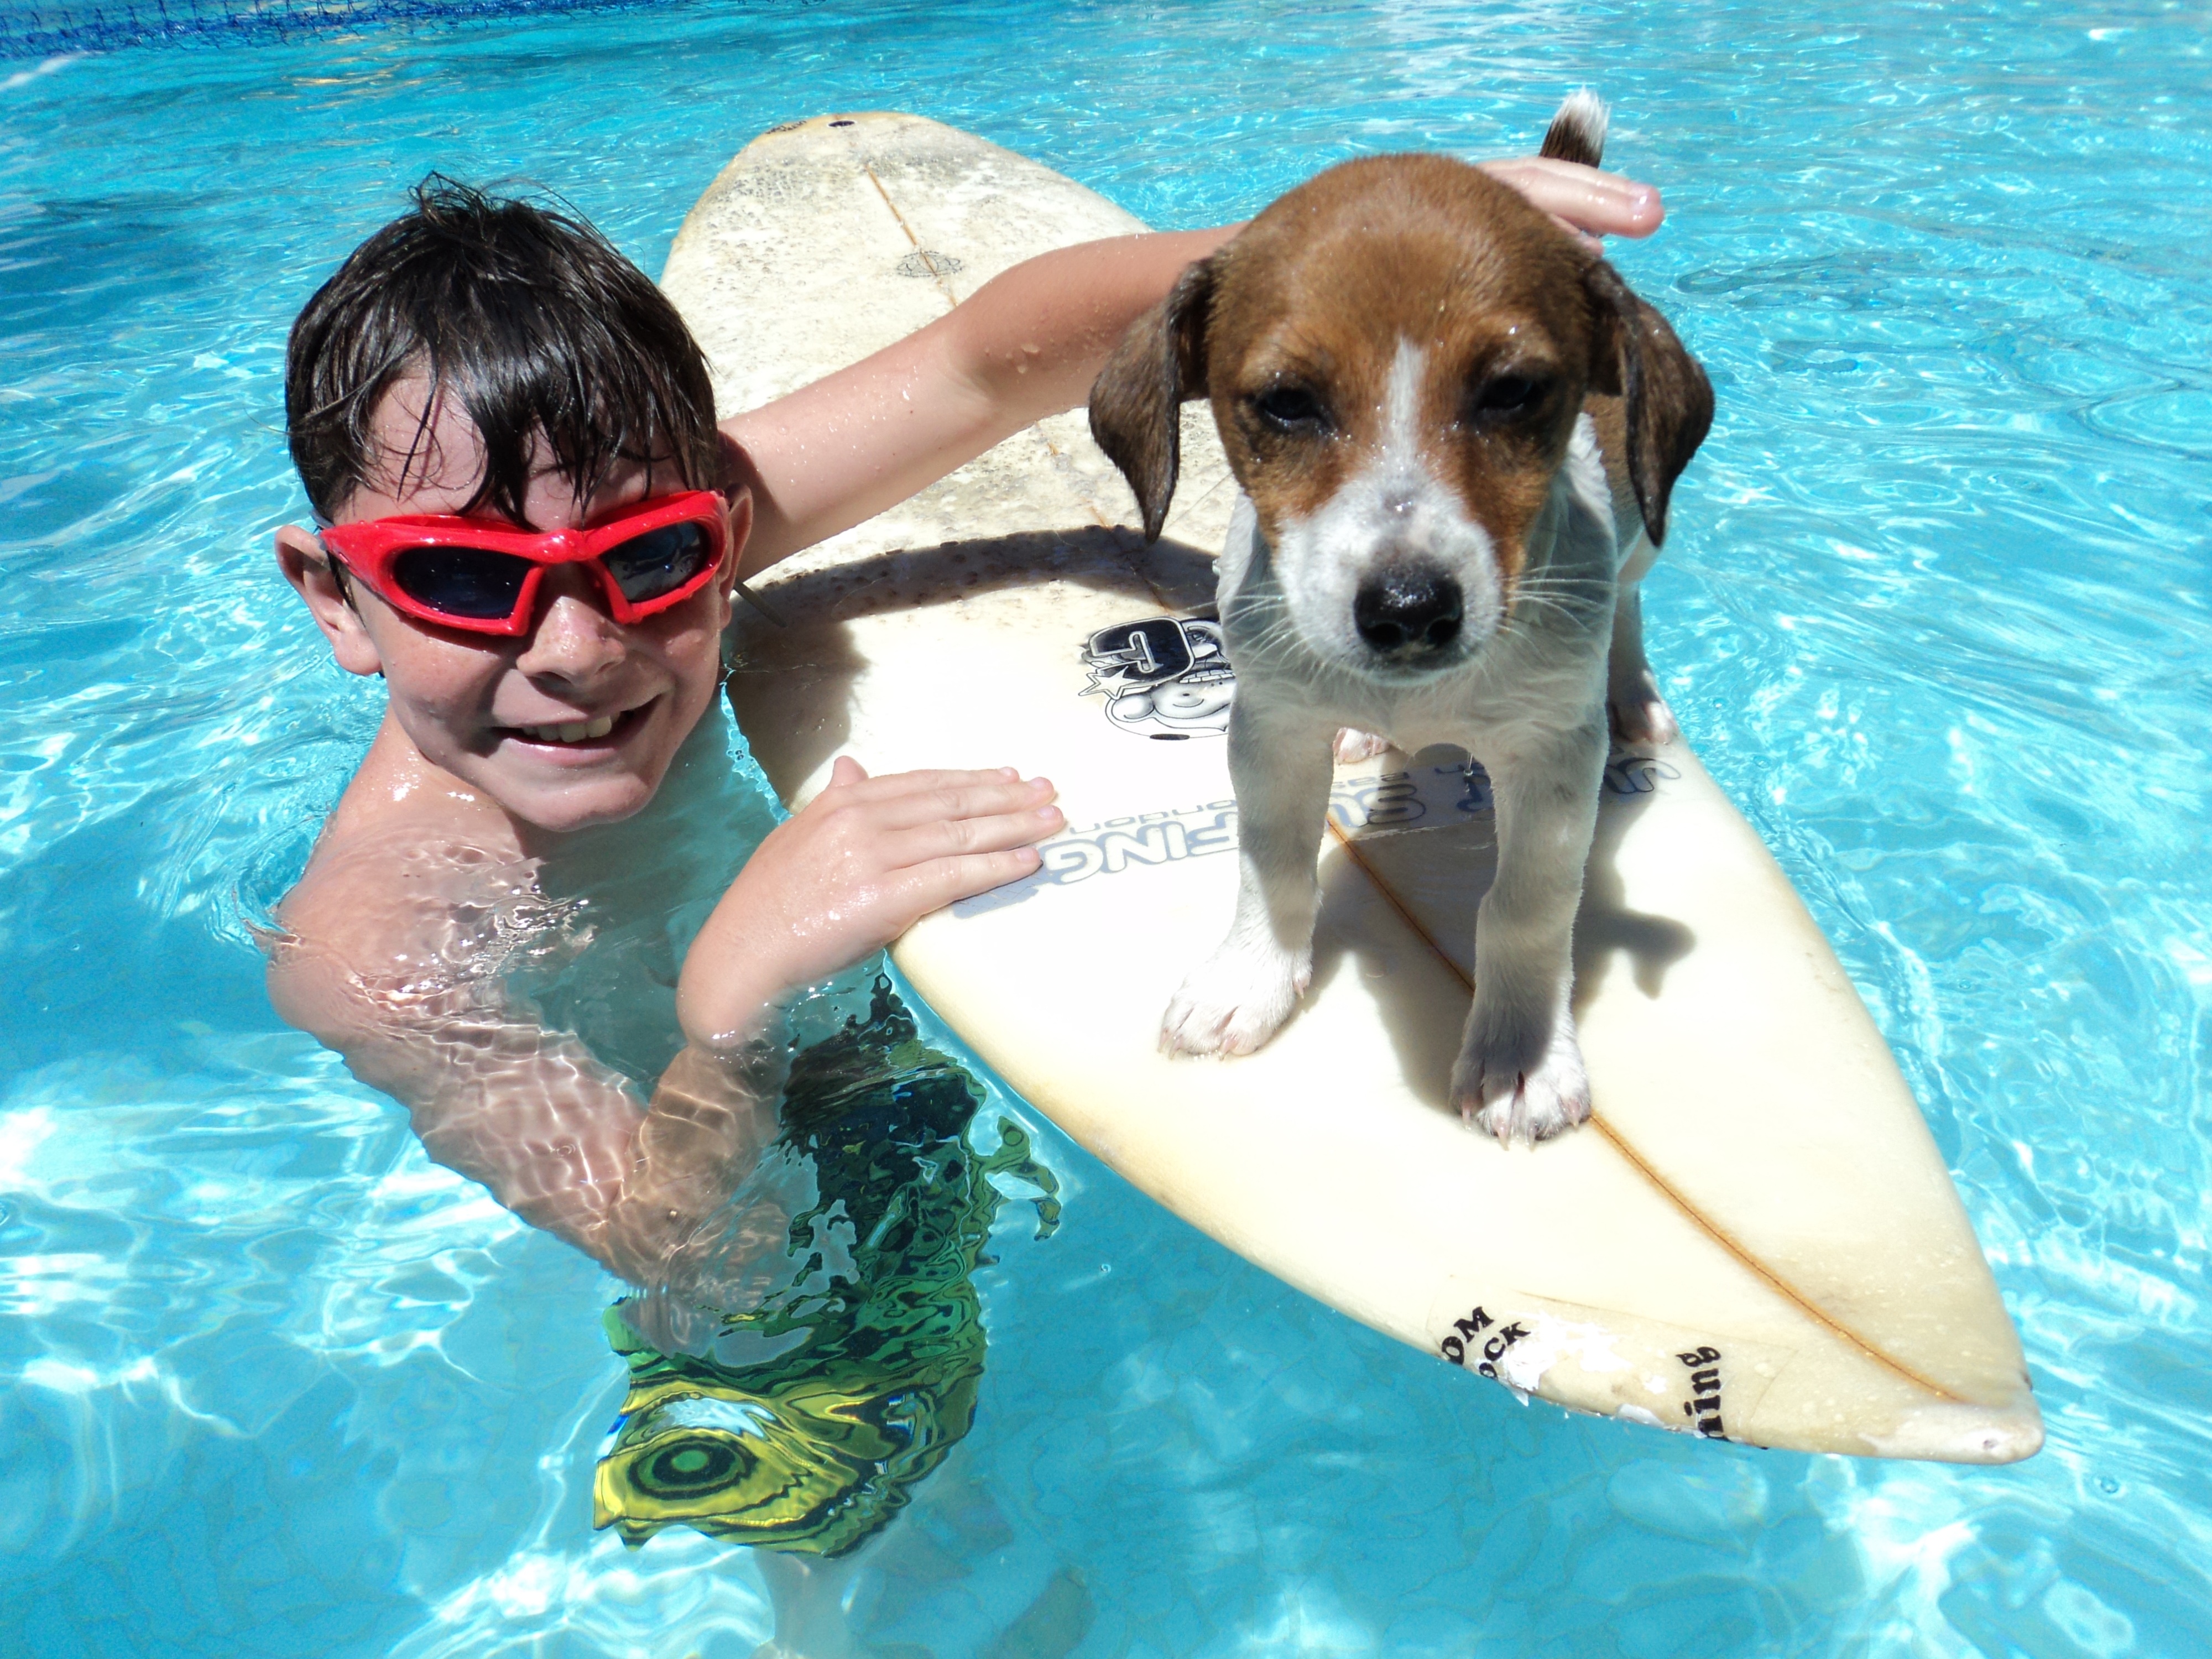
boy, puppy, dog, cute, surfing, mammal, friendship, swimming, playful, cheerful, fun, happiness, expression, doggy, father's day, dog like mammal